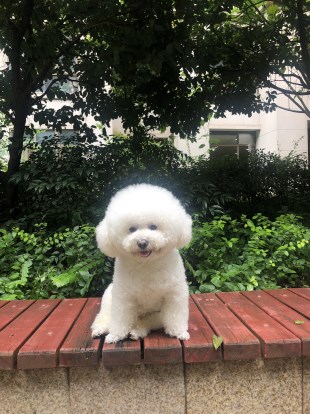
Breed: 3083-n000117-Bichon_Frise